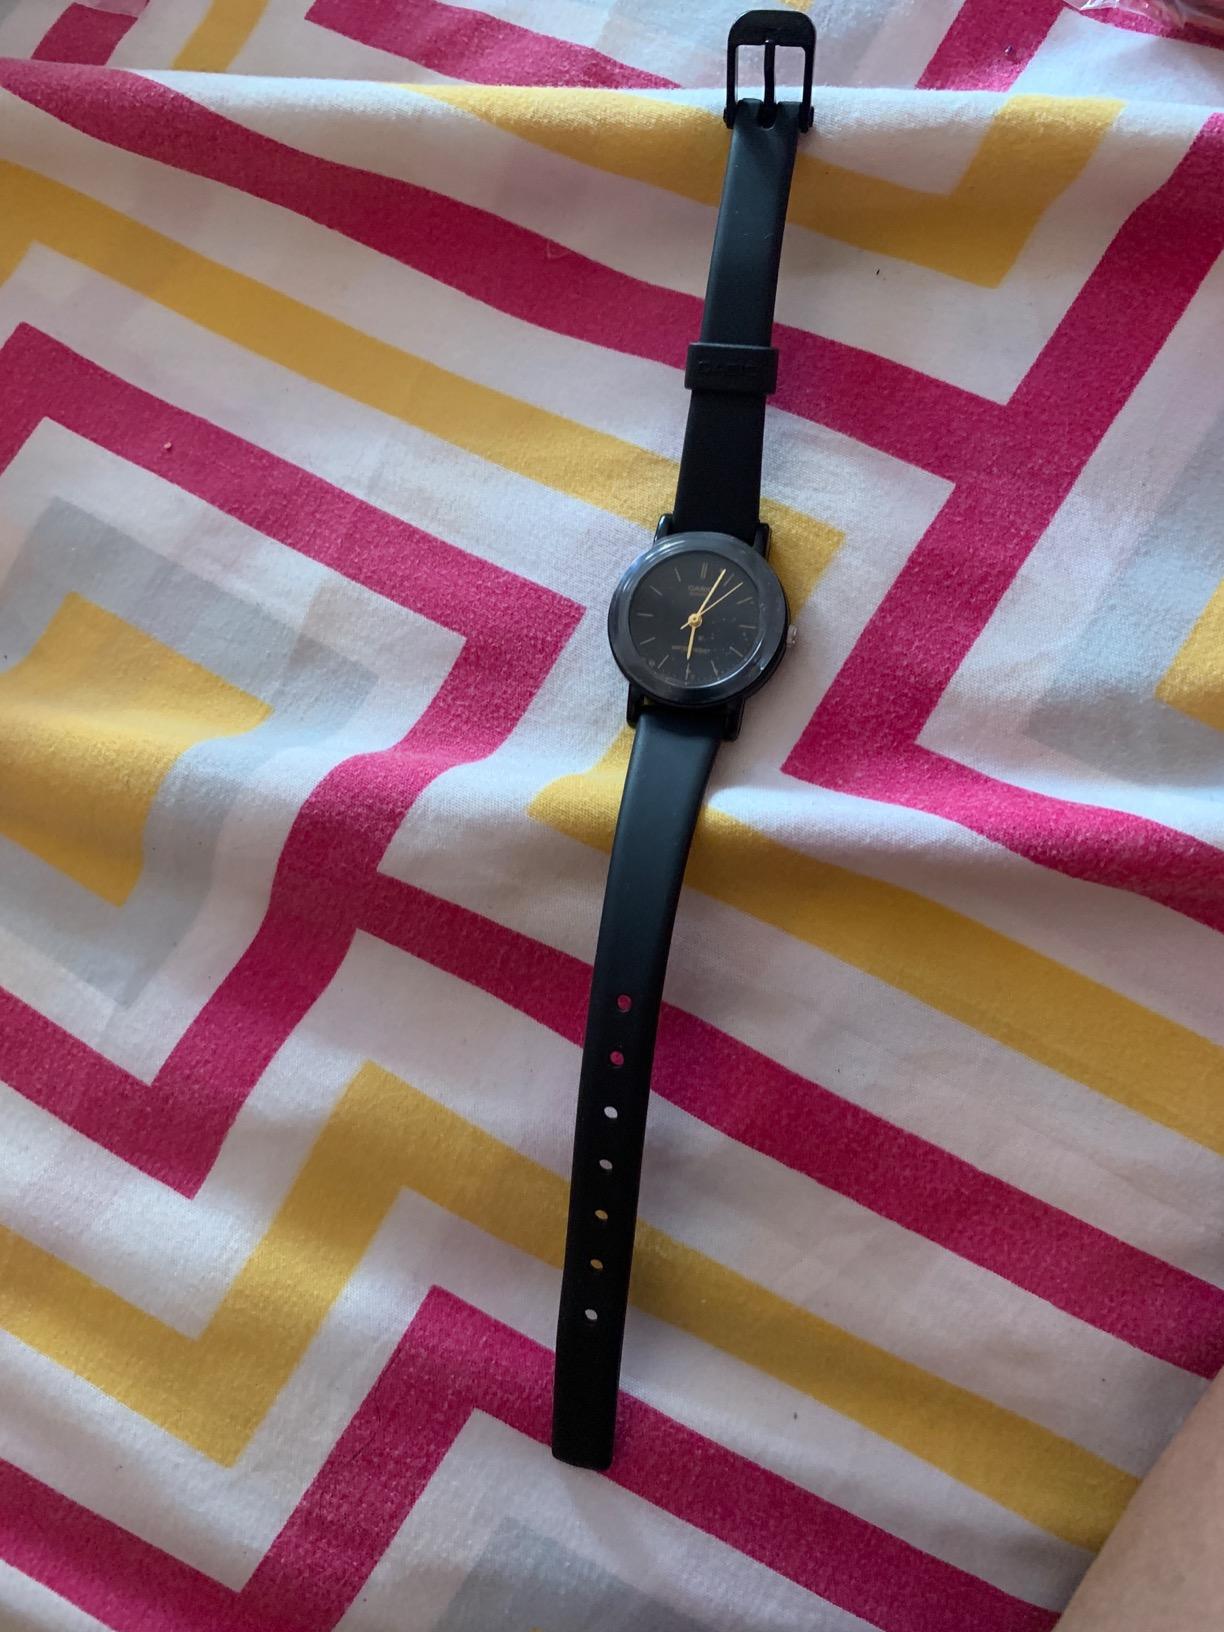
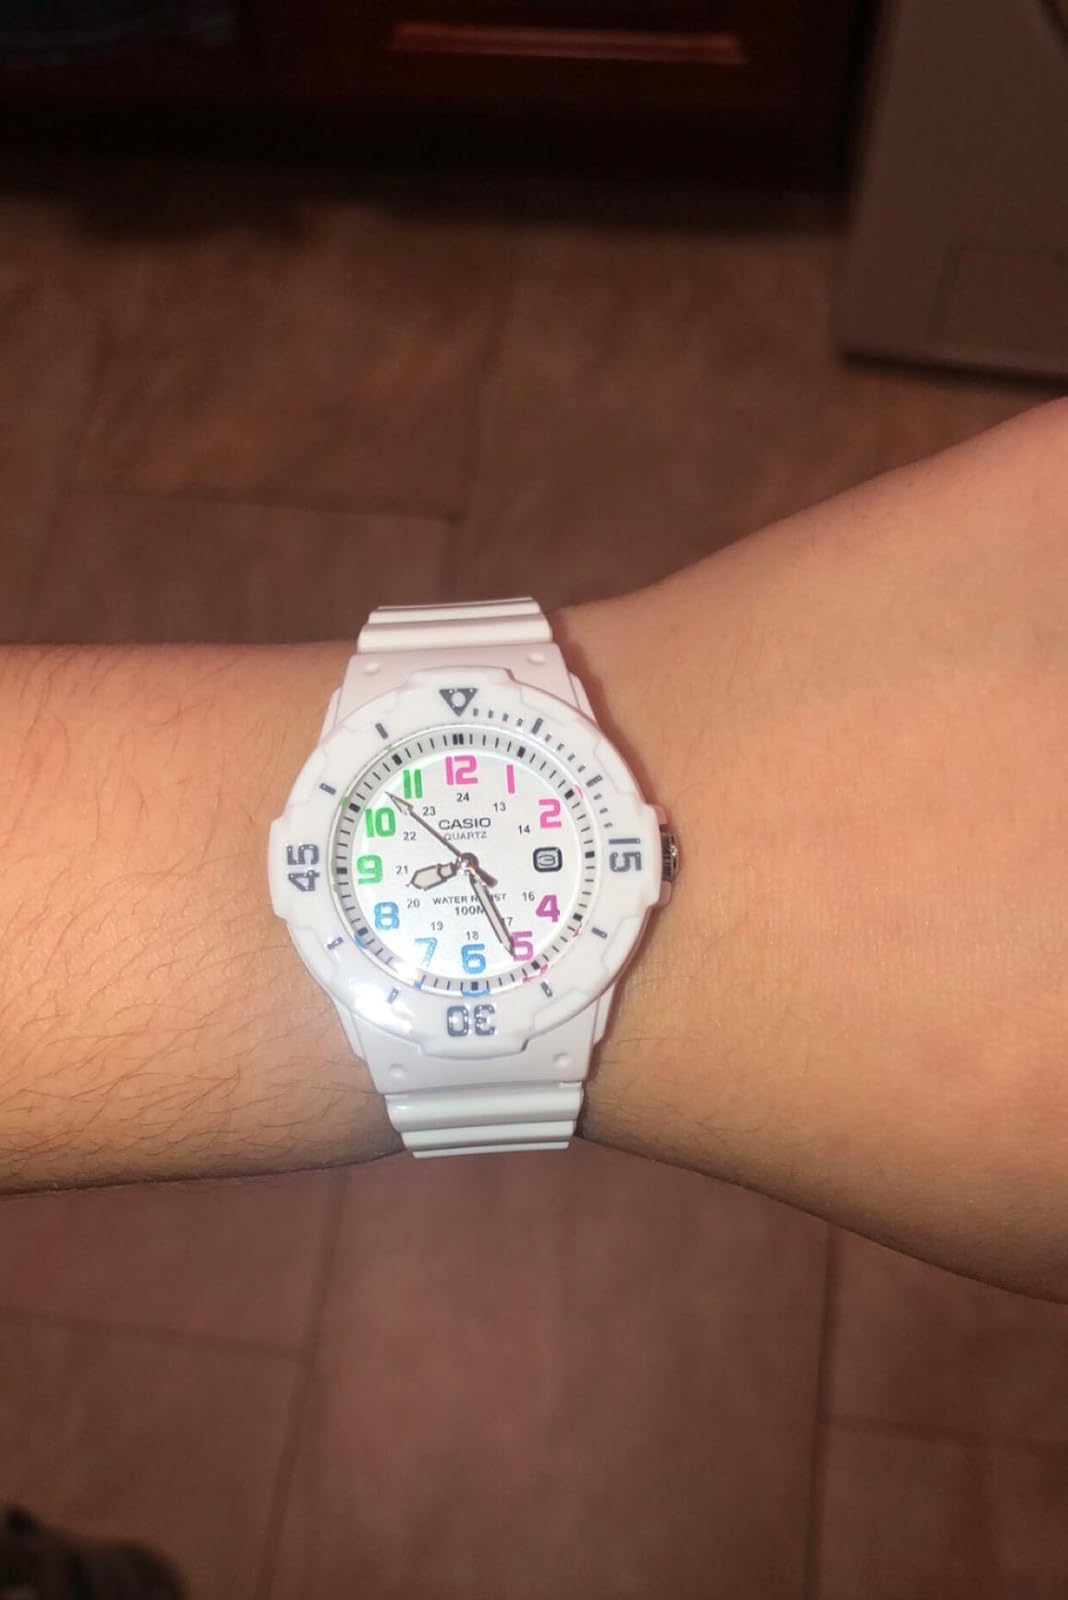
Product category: accessories_watch
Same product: no